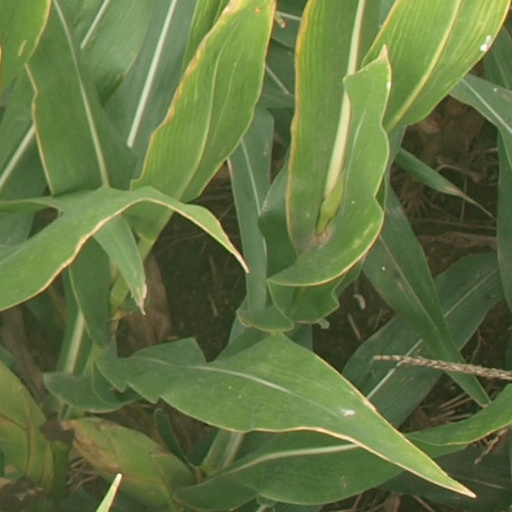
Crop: maize; corn